History of life

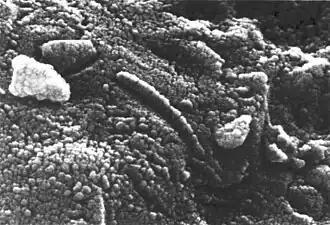
Potential bacterial fossils found on the Allan Hills Meteorite

There are three main versions of the "seeded from elsewhere" hypothesis: from elsewhere in the Solar System via fragments knocked into space by a large meteor impact, in which case the most credible sources are Mars and Venus; by alien visitors, possibly as a result of accidental contamination by microorganisms that they brought with them; and from outside the Solar System but by natural means.